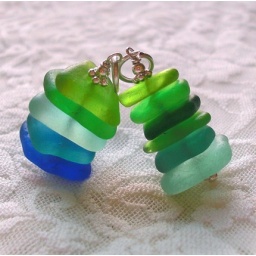
Sea glass jewelry -seaglass stacks in ocean colors